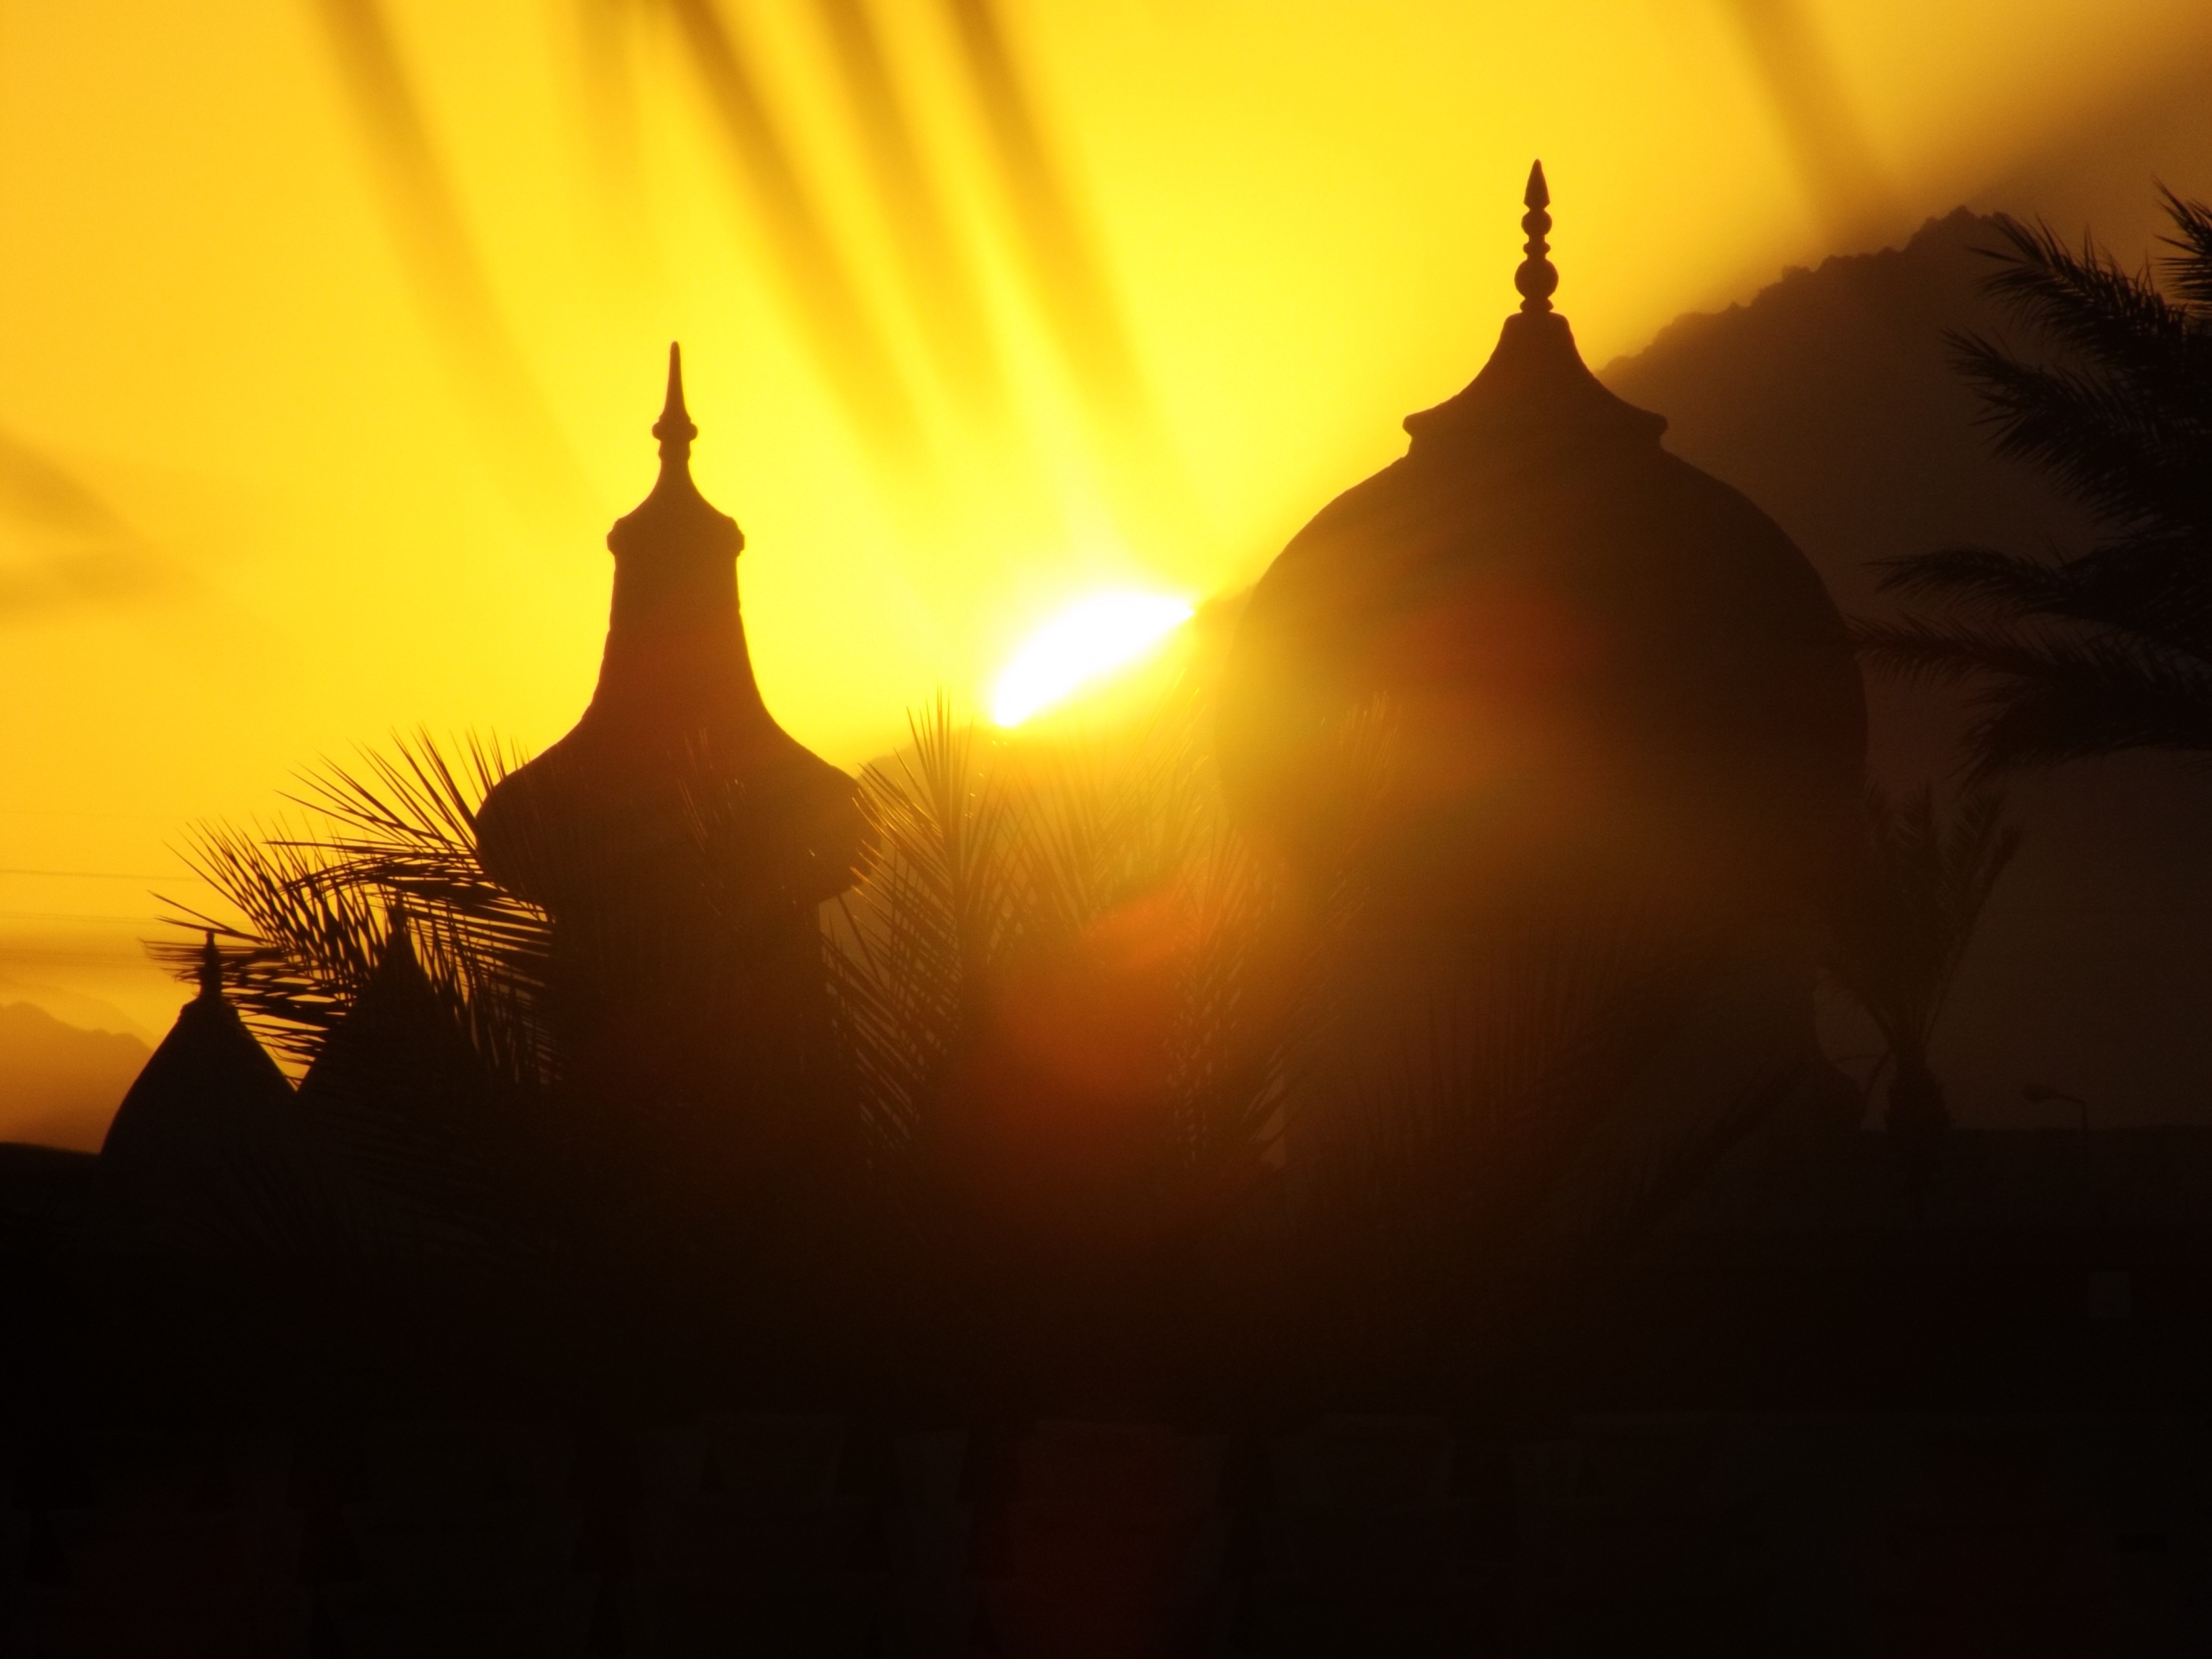
silhouette, light, sun, sunrise, sunset, night, sunlight, morning, dawn, dusk, evening, palm, darkness, atmospheric phenomenon